New York Islanders

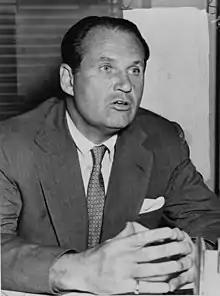
William Shea played a major role in bringing a hockey team to Long Island.

In contrast, Shea decided there was no need to work with the WHA since unlike the initial results of his previous approaches to established leagues in the other major sports, Shea immediately found NHL president Clarence Campbell to be receptive to adding a second team in New York. Nevertheless, the Islanders' bid faced opposition from the New York Rangers, who did not want additional competition in the New York area. Eventually, Campbell and Shea persuaded the Rangers' owners, Madison Square Garden, to reconsider. Rangers' president Bill Jennings weighed pros and cons. Another local NHL team would be compelled to compensate the Rangers for sharing the New York area. On the other hand, a WHA team would owe the Rangers nothing unless it was included in a potential NHL–WHA merger, a prospect to which both Campbell and Jennings were adamantly opposed. Finally, consenting to the establishment of an NHL franchise in suburban Nassau County would help to ensure the vast majority of the Rangers' fanbase within New York City proper would continue to support the older franchise, and reduced the prospect of a rival league eventually establishing a team and fanbase there. Perhaps remembering the crucial role the Jets had played in ensuring the success of the AFL just a few years earlier as a challenger of the National Football League, Jennings decided to help bring a new NHL team to the New York metropolitan area.